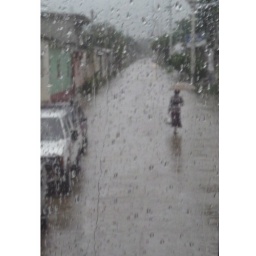
shot thru the window of the bus, woman walking in the rain..